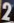
Number: 2